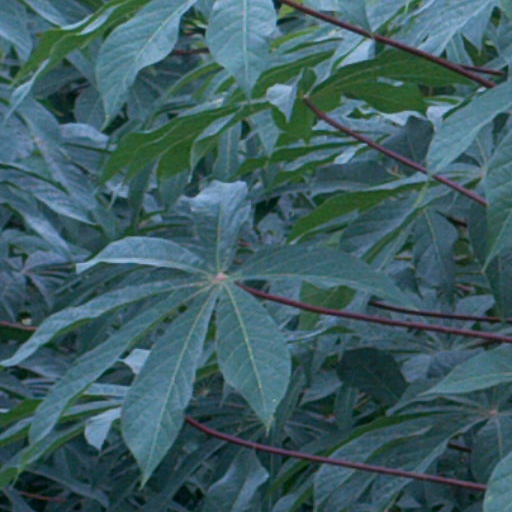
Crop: cassava